Robert L. Stark

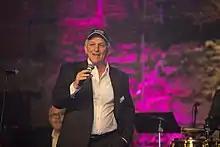
Stark speaking at the company's annual Night of Appreciation event, February 2018

Robert L. Stark (born 1951) is an American real estate developer and founder and chief executive officer of Stark Enterprises.